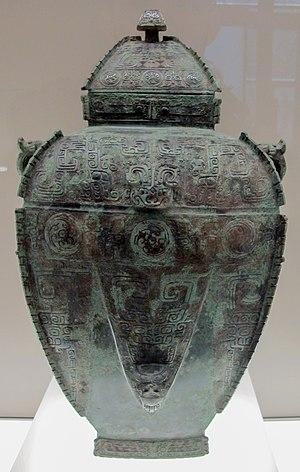
Vase fanglei. Époque de la dynastie Shang (1570 – 1045). 12e siècle. Bronze, H. 48.3 cm. Musée Cernuschi. M.C. 2000-9. Donation, Société Airbus. Référence: site Musée Cernuschi: [1]
La dynastie Shang, également appelée la dynastie Yin, est selon l'historiographie chinoise la deuxième dynastie royale à avoir dominé la Chine, des environs de 1570 à 1045 av. J.-C. Elle succède à la dynastie Xia et, sur le plan archéologique, à la culture d'Erlitou entre 1800 et 1600 av. J.-C. et à la culture d'Erligang entre 1580 et 1400/1300 av. J.-C. La dynastie Shang précède celle des Zhou qui la supplante au milieu du XIᵉ siècle av. J.-C.